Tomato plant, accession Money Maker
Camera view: bottom (45 deg); turntable rotation: 270 degrees
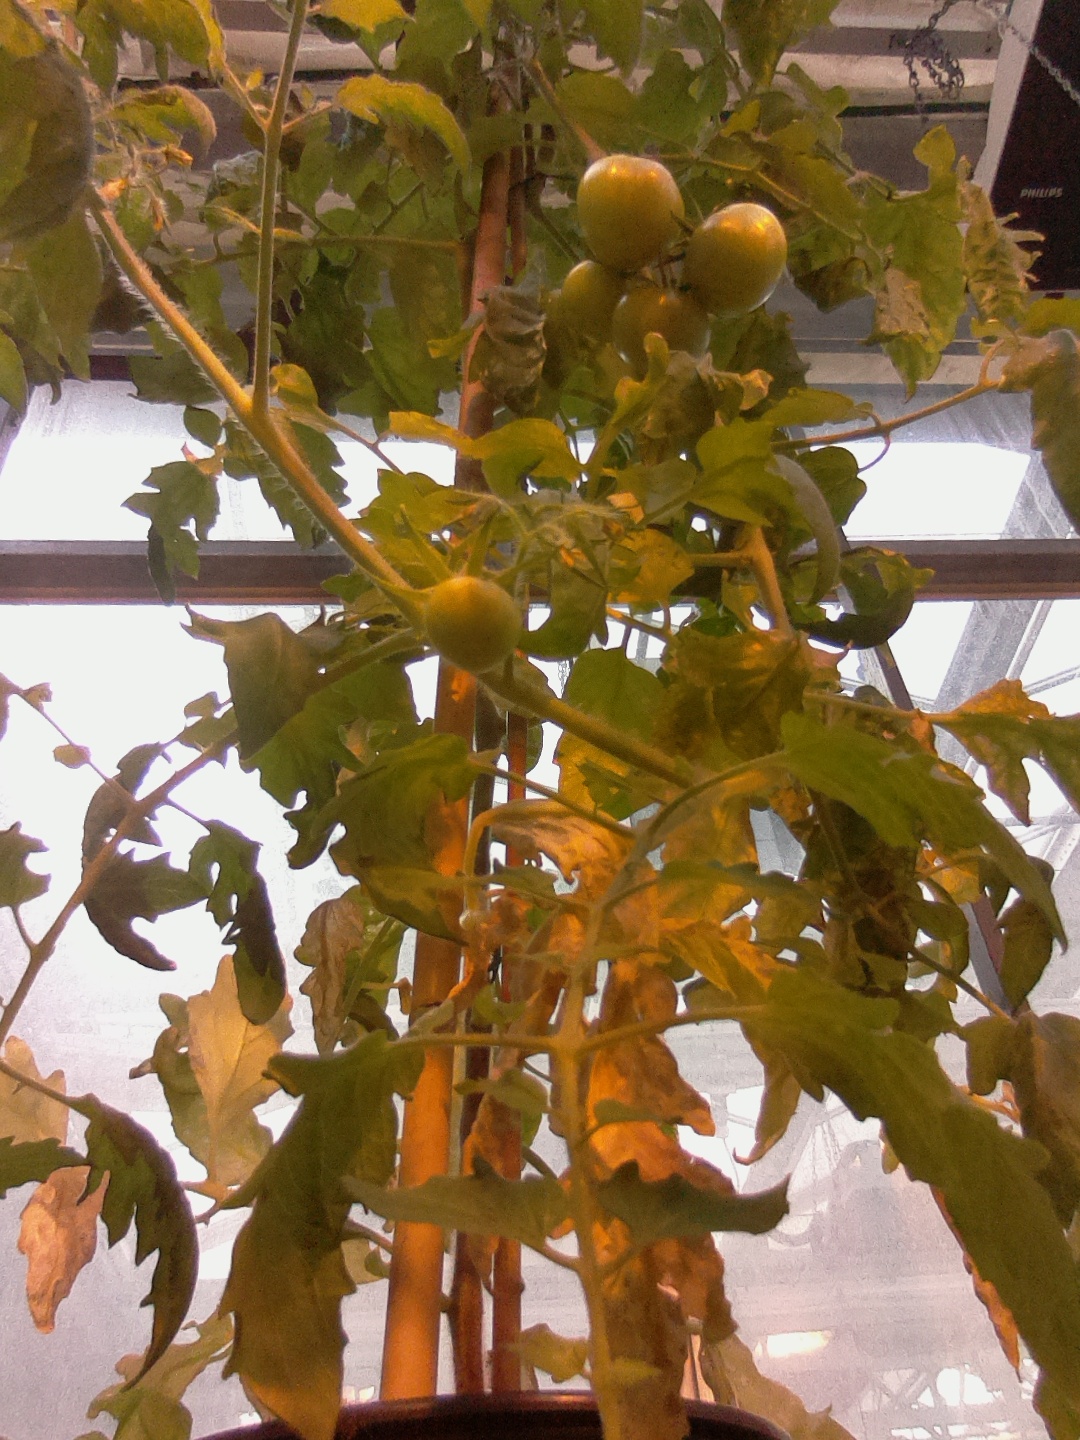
BBCH growth stage 75: 50%-60% of final fruit size